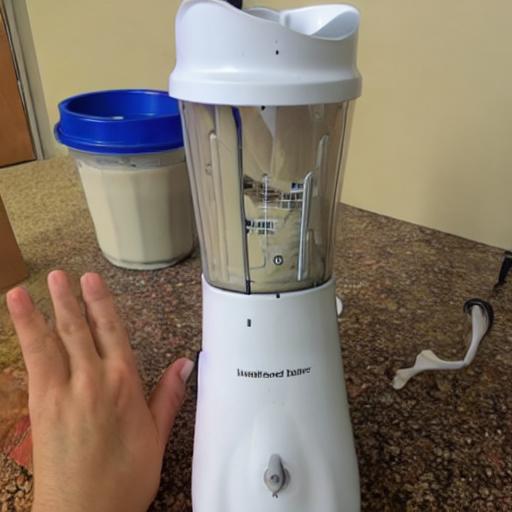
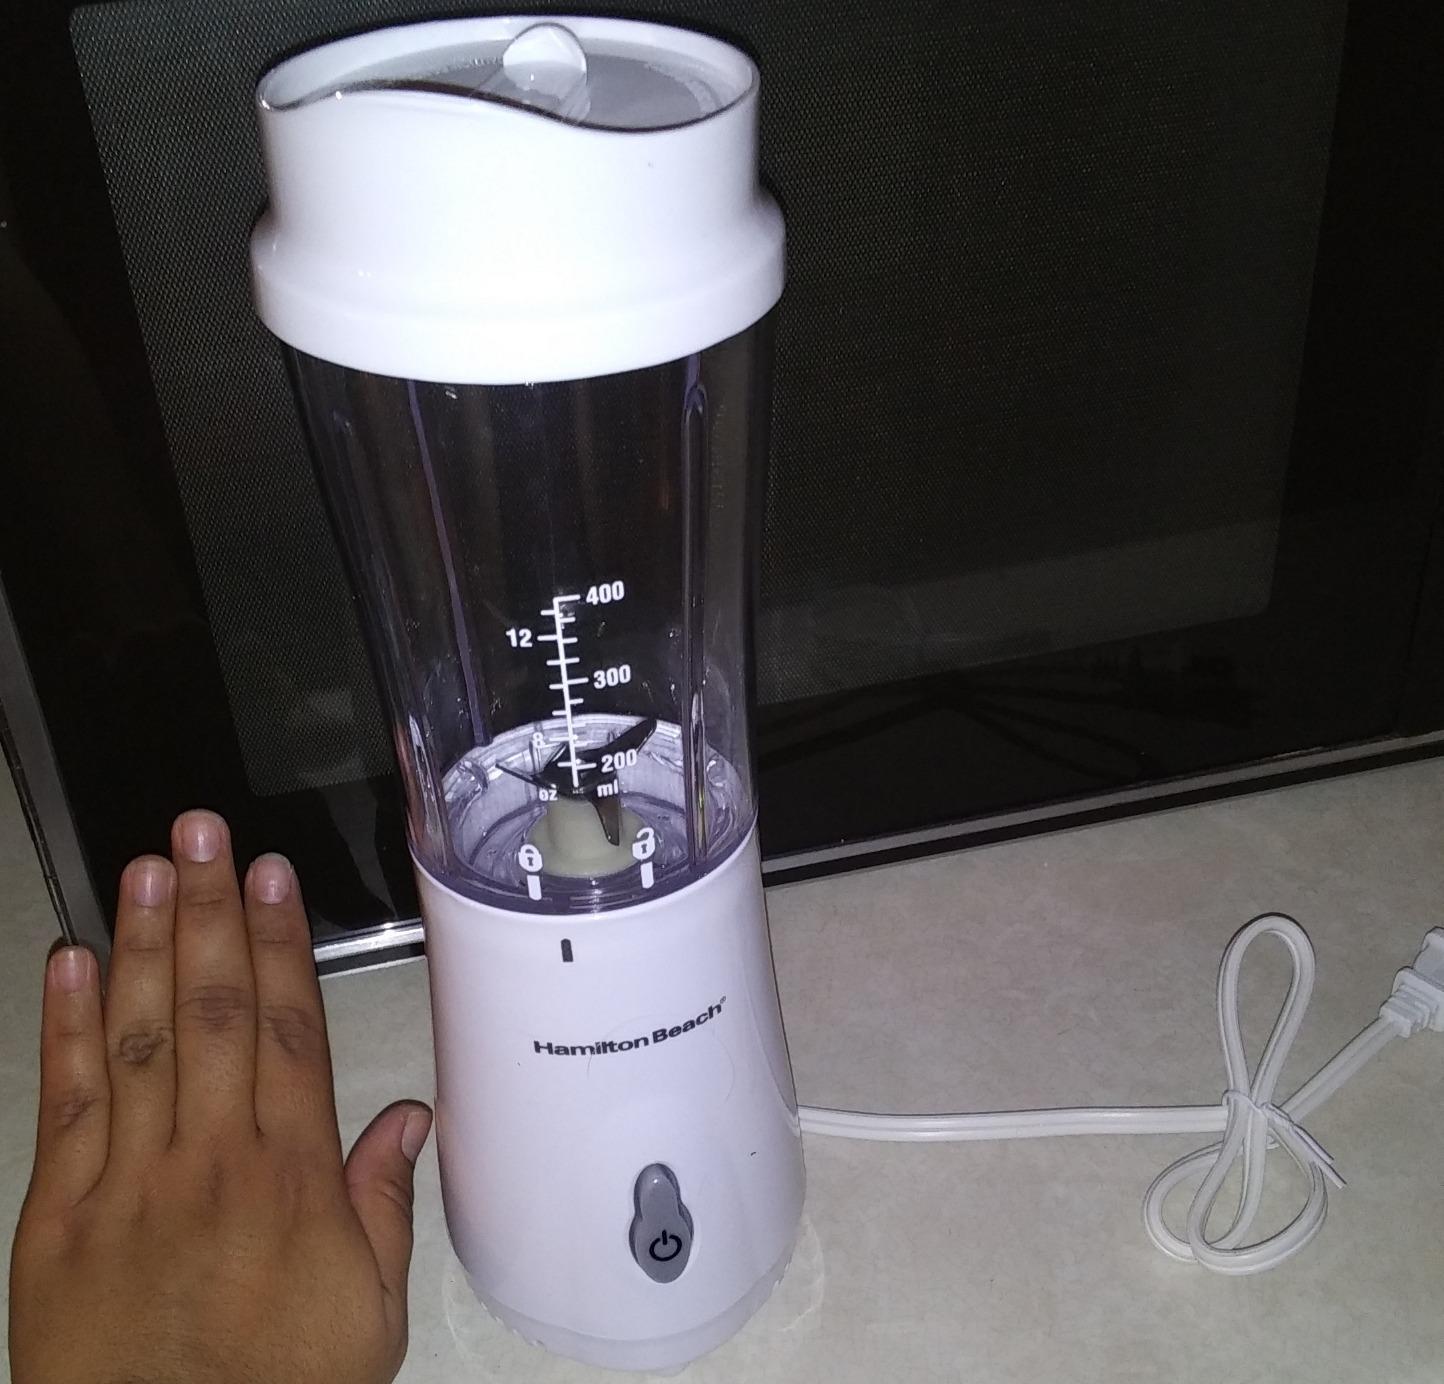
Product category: items_blender
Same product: no